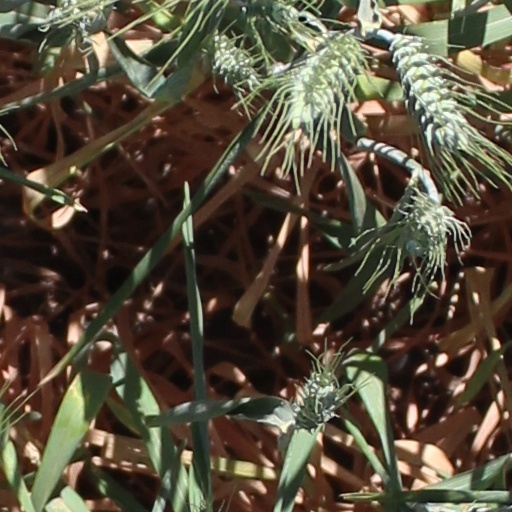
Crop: wheat